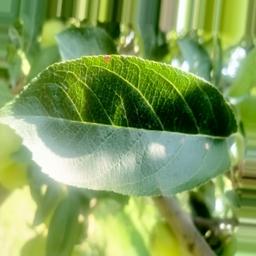
Label: Alternaria